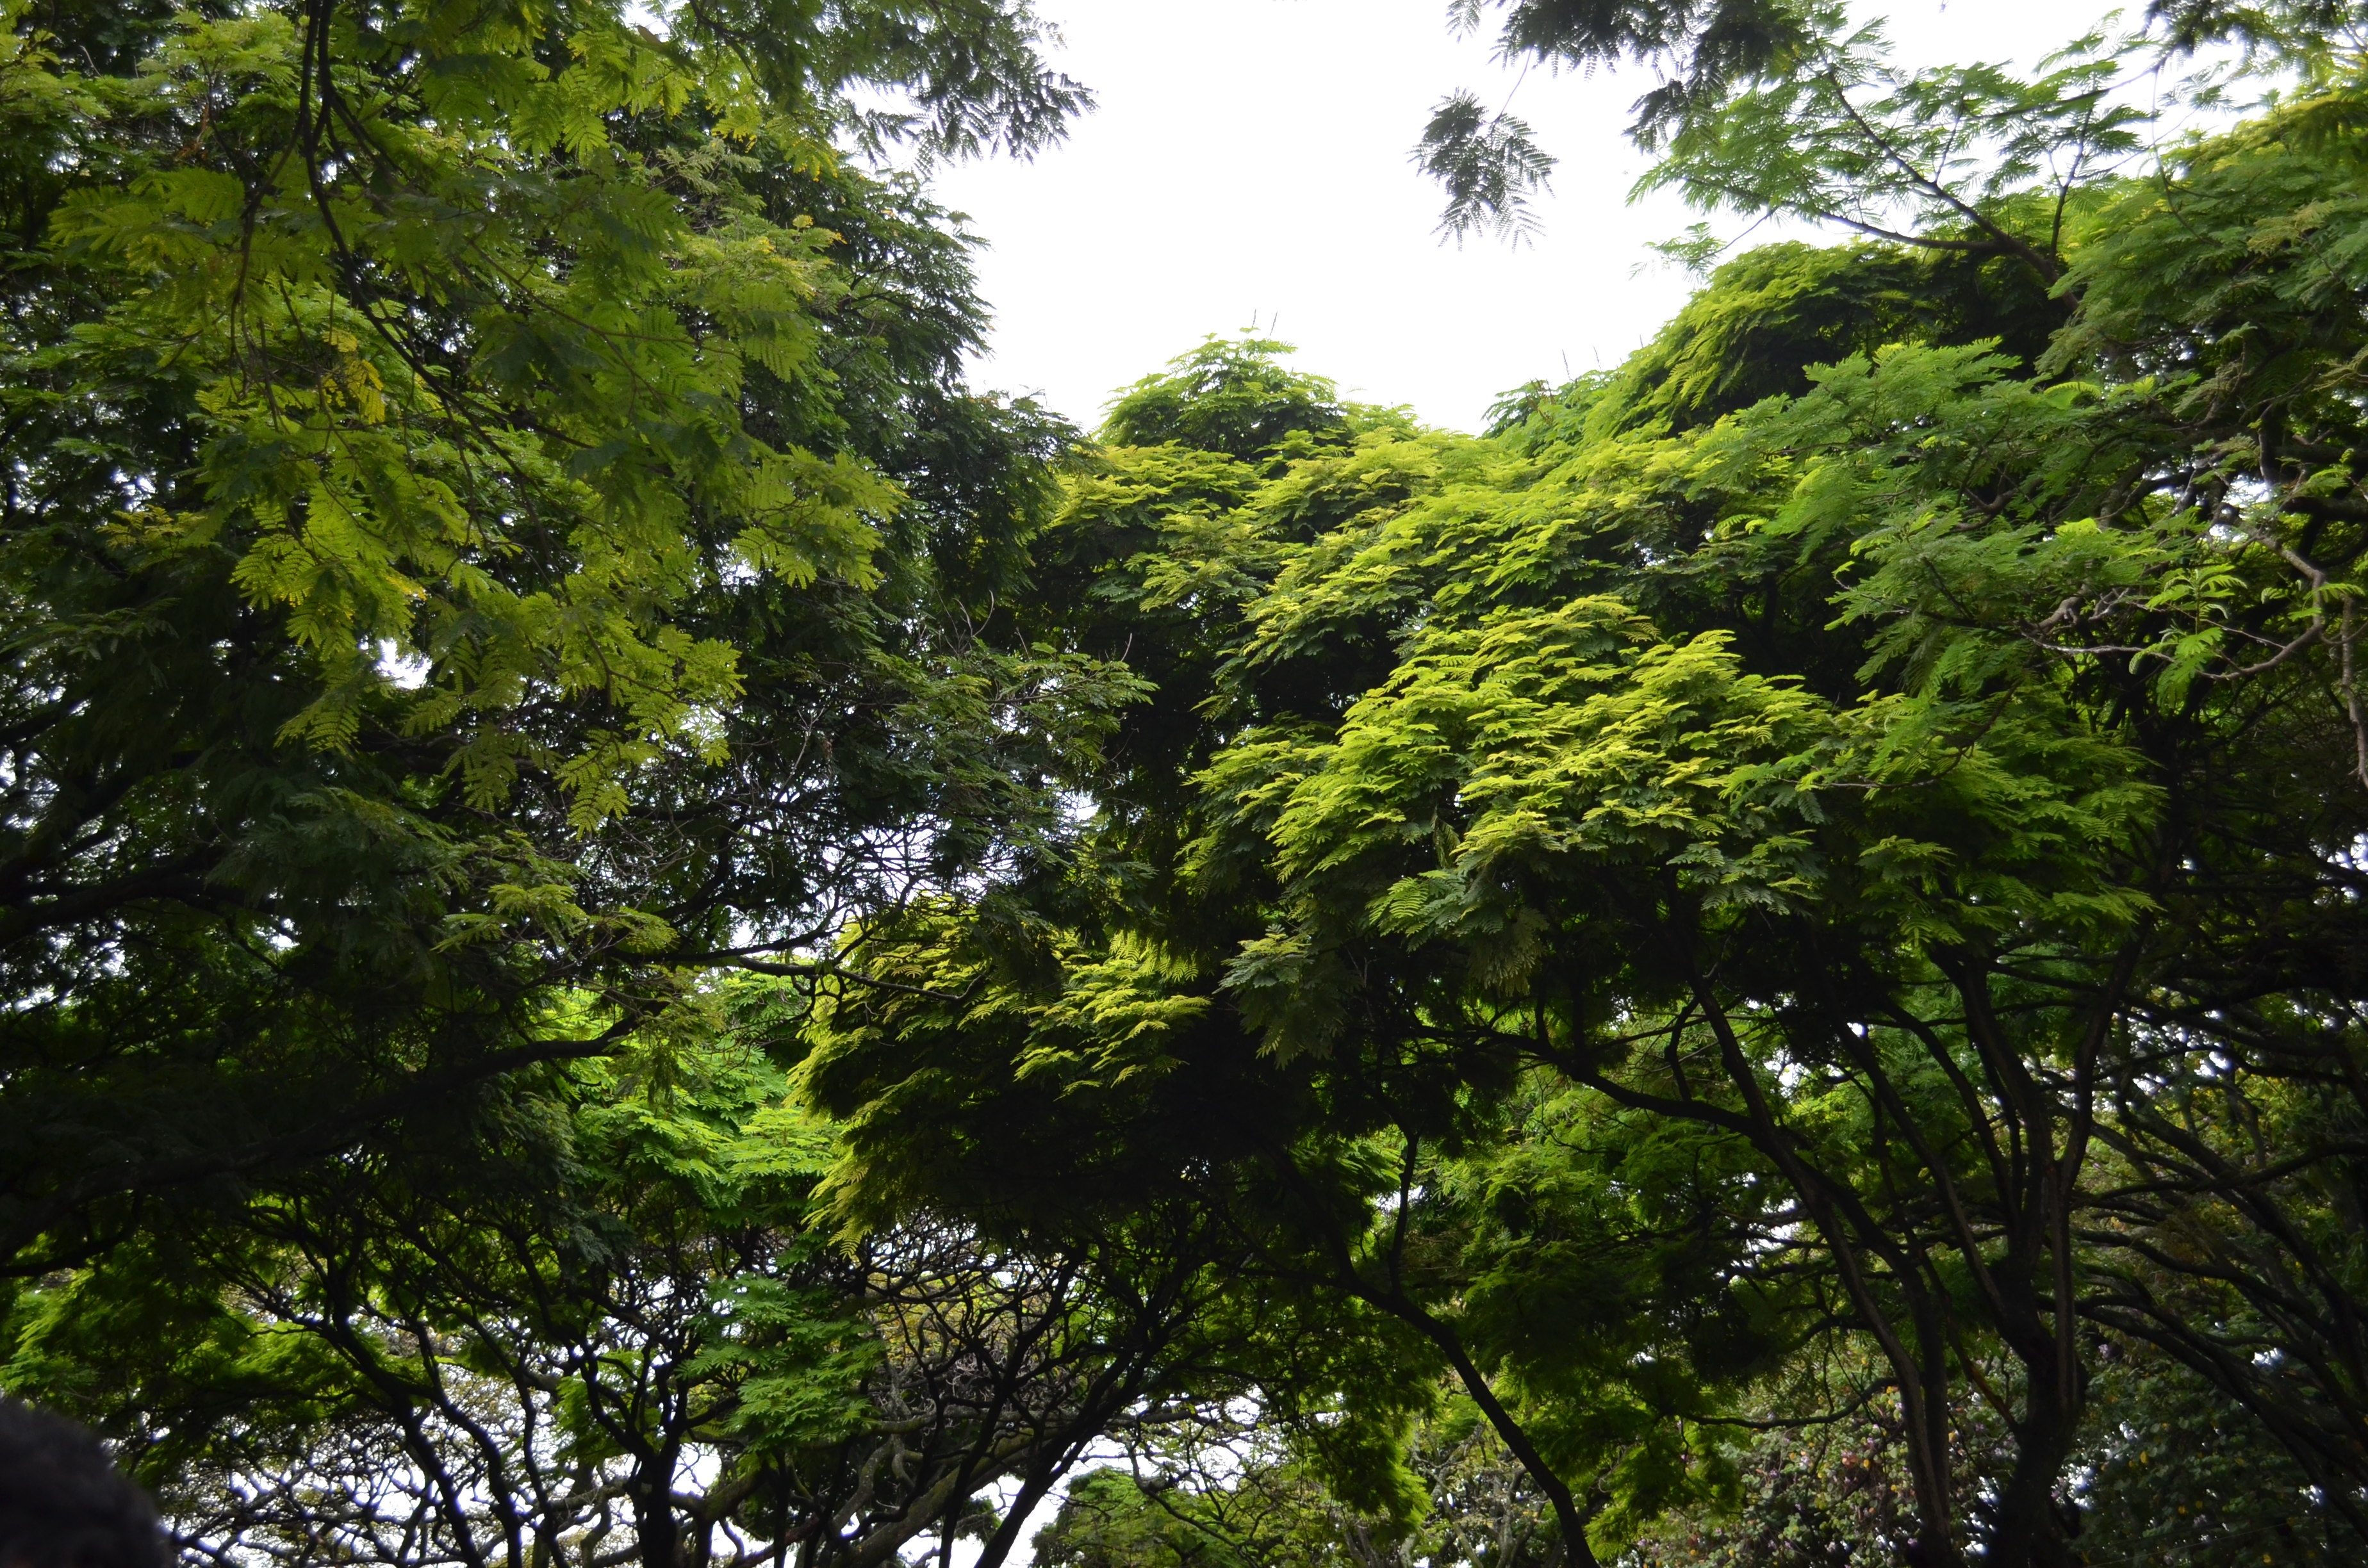
tree, forest, branch, plant, sunlight, leaf, flower, green, jungle, botany, garden, flora, vegetation, rainforest, deciduous, woodland, habitat, ecosystem, biome, old growth forest, natural environment, woody plant, temperate broadleaf and mixed forest, temperate coniferous forest